Plas Point

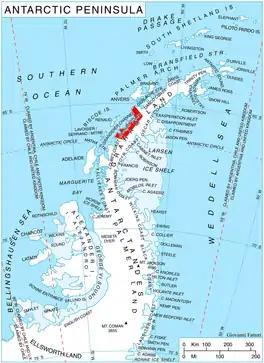
Location of Graham Coast on the Antarctic Peninsula.

Plas Point (‘Nos Plas’ \'nos 'plas\) is the point on the south side of the entrance to Nevsha Cove, Graham Coast on the Antarctic Peninsula. Its shape was enhanced as a result of the adjacent Funk Glacier and Cadman Glacier retreating during the last decade of 20th century and the first decade of 21st century.